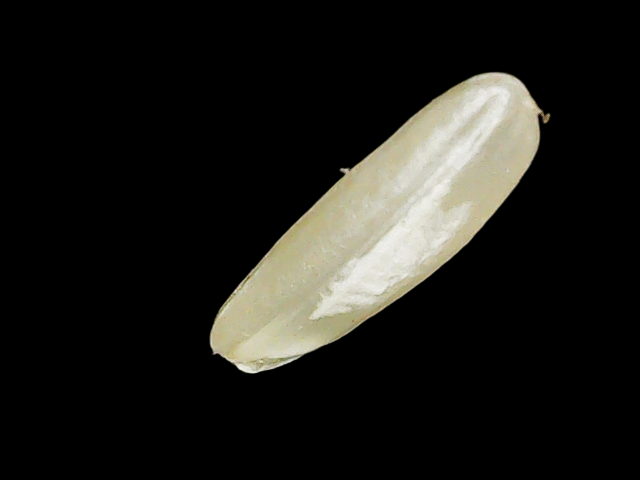
Rice variety: Binadhan14